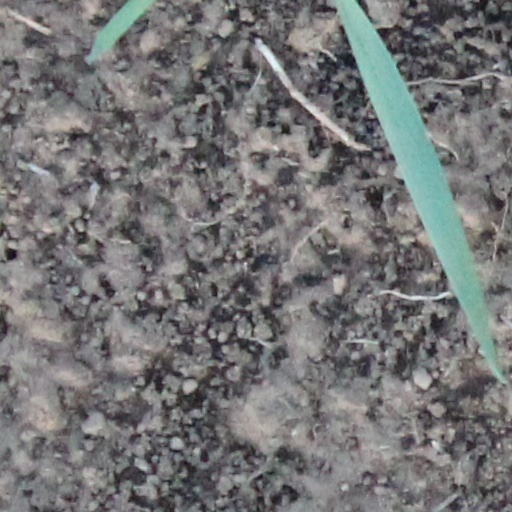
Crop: wheat